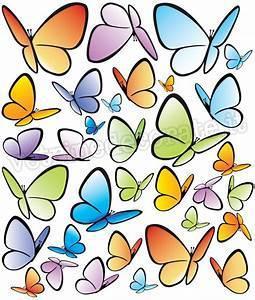
butterfly